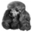
Label: dog